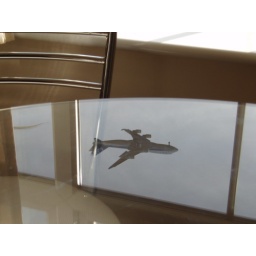
Taken from near the window dining table Glass